Ryan Laird

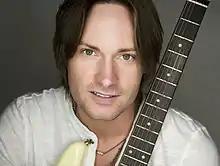
Ryan Laird in 2014

Ryan Laird (born March 8, 1984) is a Canadian country music singer-songwriter. He received recognition and media attention across The United States and Canada in December 2008 after putting up a billboard on Nashville, Tennessee's music row asking Taylor Swift to produce his album.